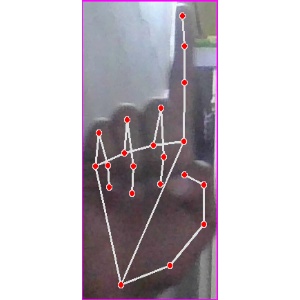
अक्षर: क